Thangka wall

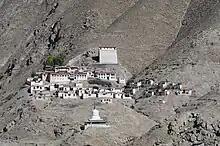
The Riwo Dechen monastery at Qonggyai with its overbearing giant thangka wall.

The massive, stark thangka wall at Palcho Chode towers above a hillside in the north-eastern part of the monastic enclosure built in 1425. The building of the wall is not supposed to have taken place before the 1430s when the associated monumental thangkas were commissioned.